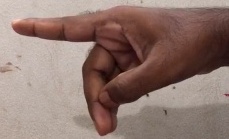
ASL sign: P